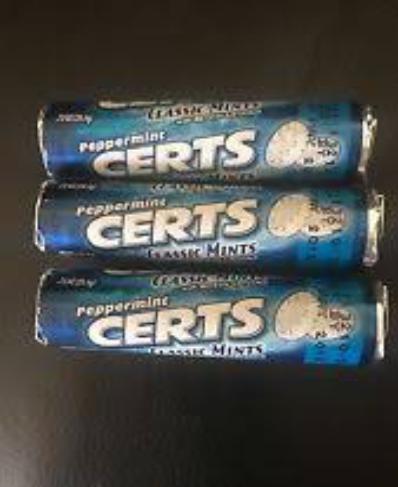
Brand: Certs
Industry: Food